Nezahualcoyotl (tlatoani)

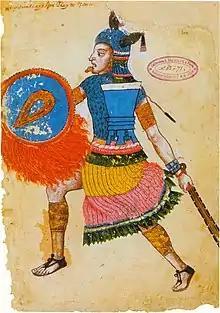
Nezahualcoyotl as depicted in the 16th century Codex Ixtlilxochitl.

As the "tlatoani" Itzcoatl of Tenochtitlan requested help from the Huexotzincans against the Tepanecs, Nezahualcoyotl envisioned a single military force in order to fight the mighty kingdom of Azcapotzalco. After being offered support from insurgents inside Acolhuacan and rebel Tepanecs from Coyohuacan, Nezahualcoyotl joined the war. He called for a coalition consisting of many of the most important pre-Hispanic cities of the time: Tenochtitlan, Tlacopan, Tlatelolco, Huexotzingo, Tlaxcala and Chalco.